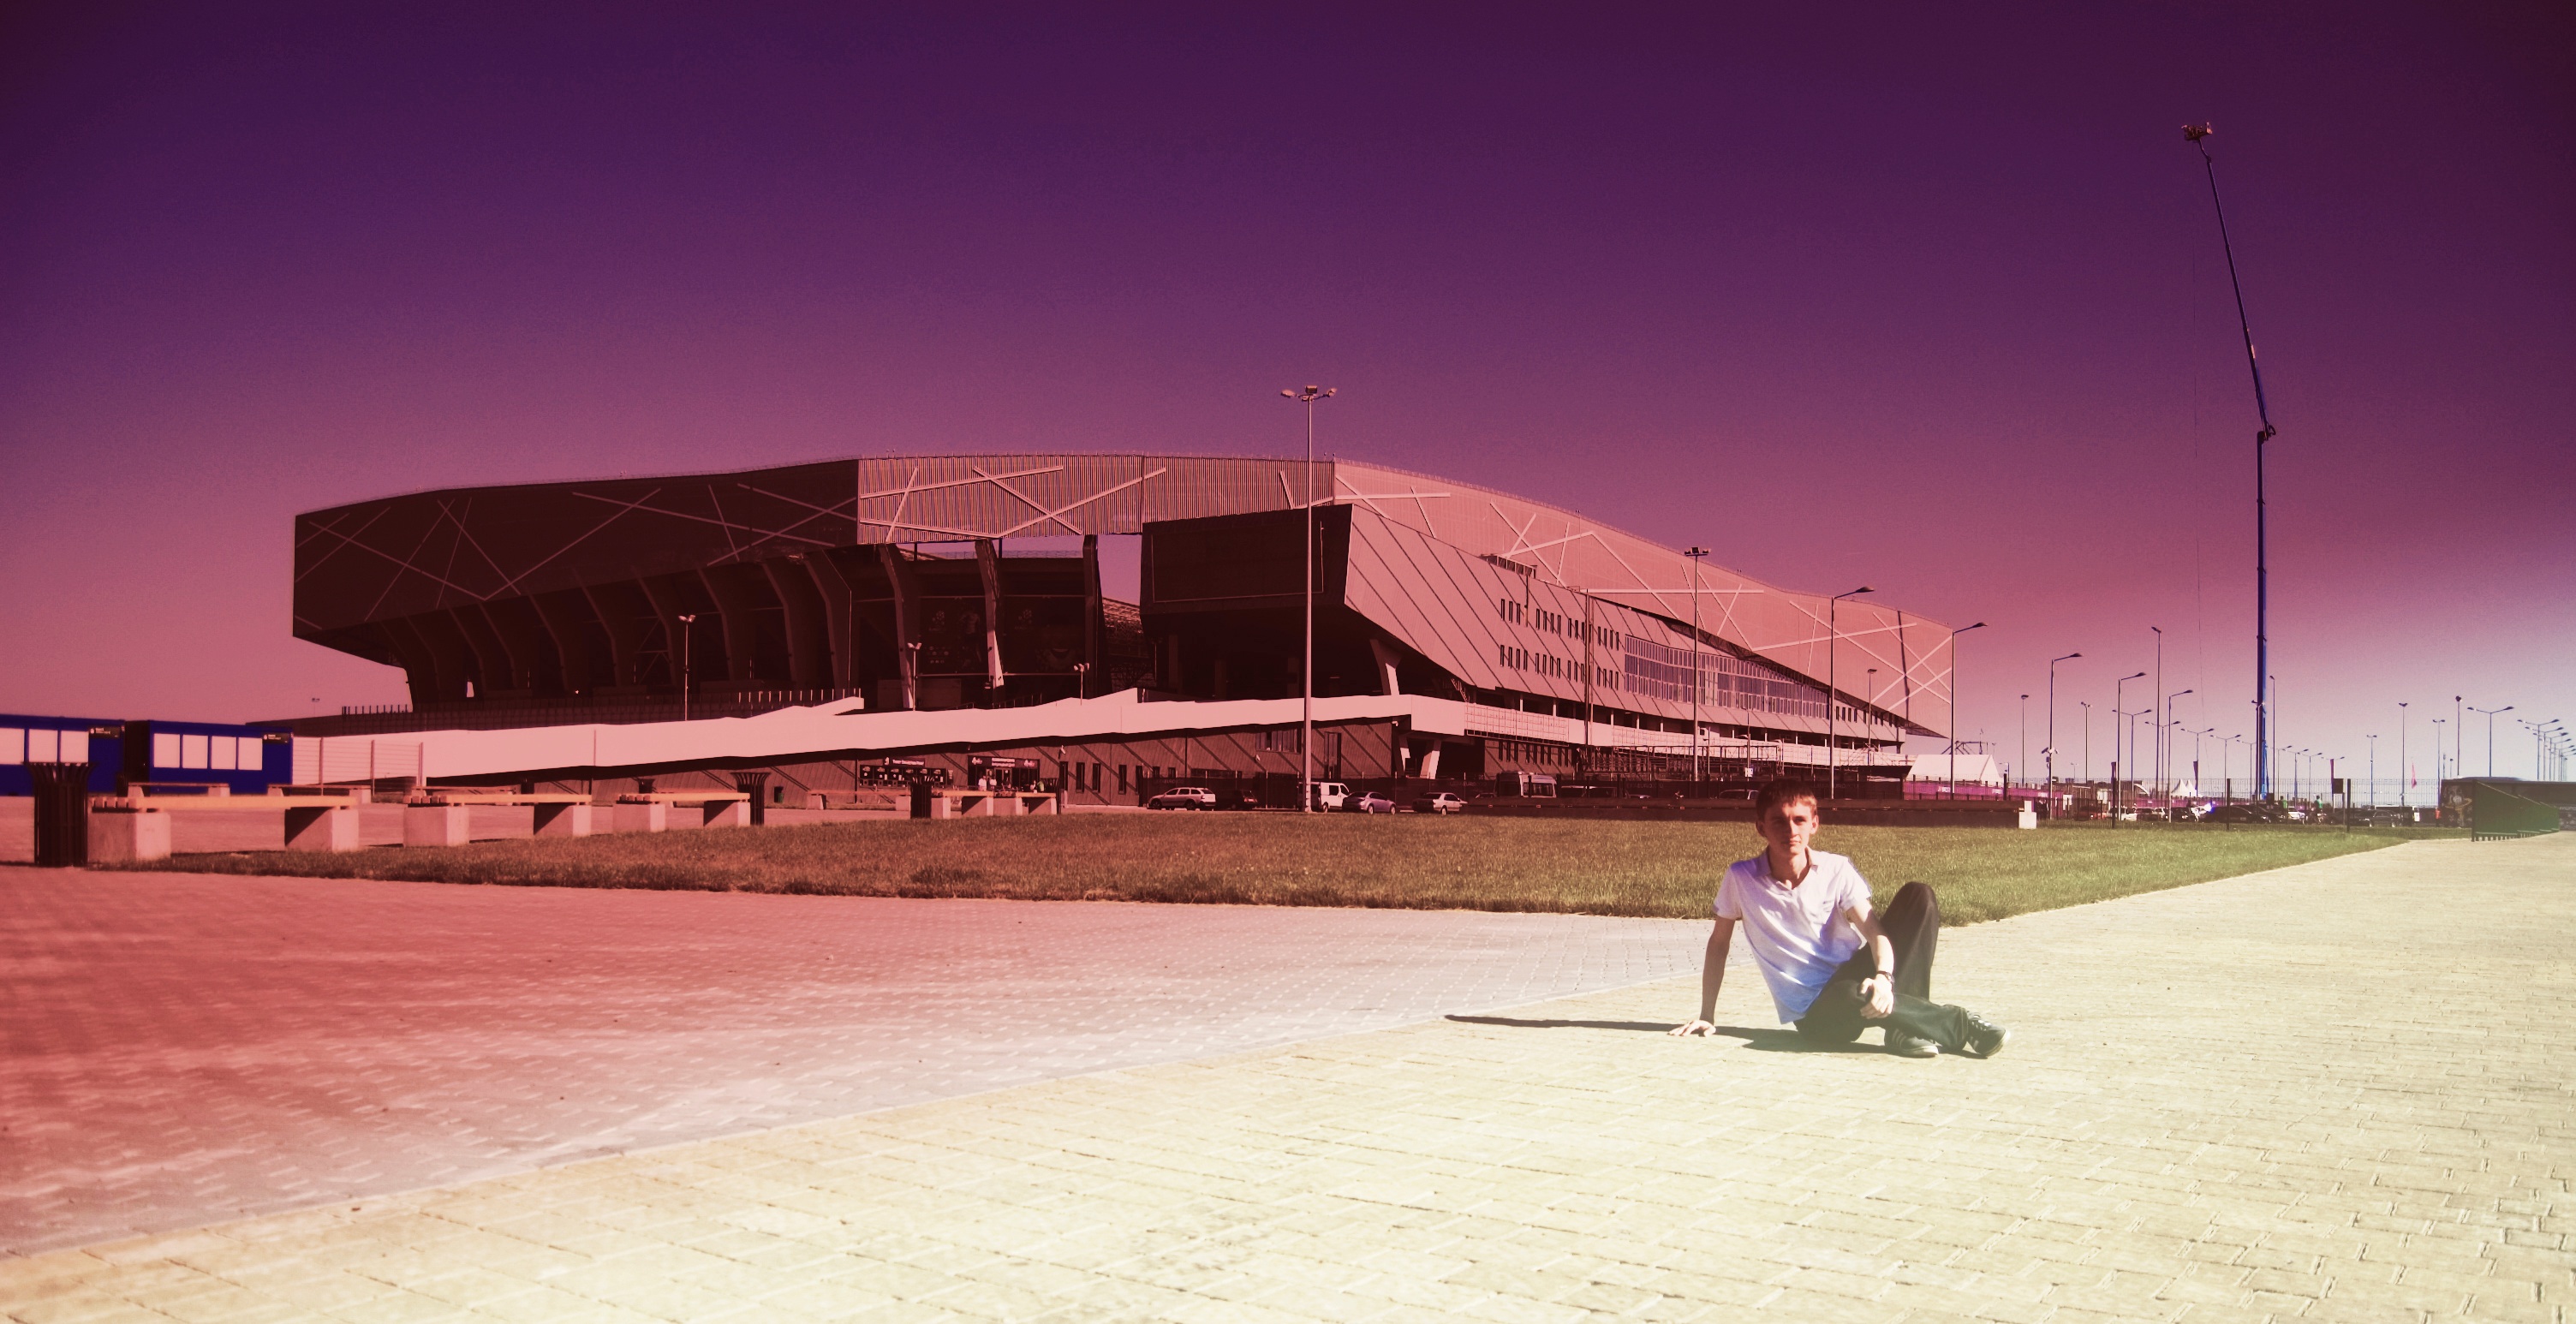
structure, night, panorama, evening, stadium, arena, sport venue